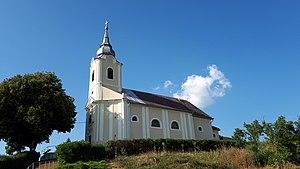
Szendrőlád est un village et une commune du comitat de Borsod-Abaúj-Zemplén en Hongrie.